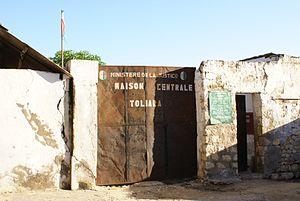
L'entrée de la prison de Tuléar
Philibert Tsiranana, né le 18 octobre 1910 et mort le 16 avril 1978, est un homme d'État malgache. Il fut le premier président de la République malgache de 1959 à 1972.